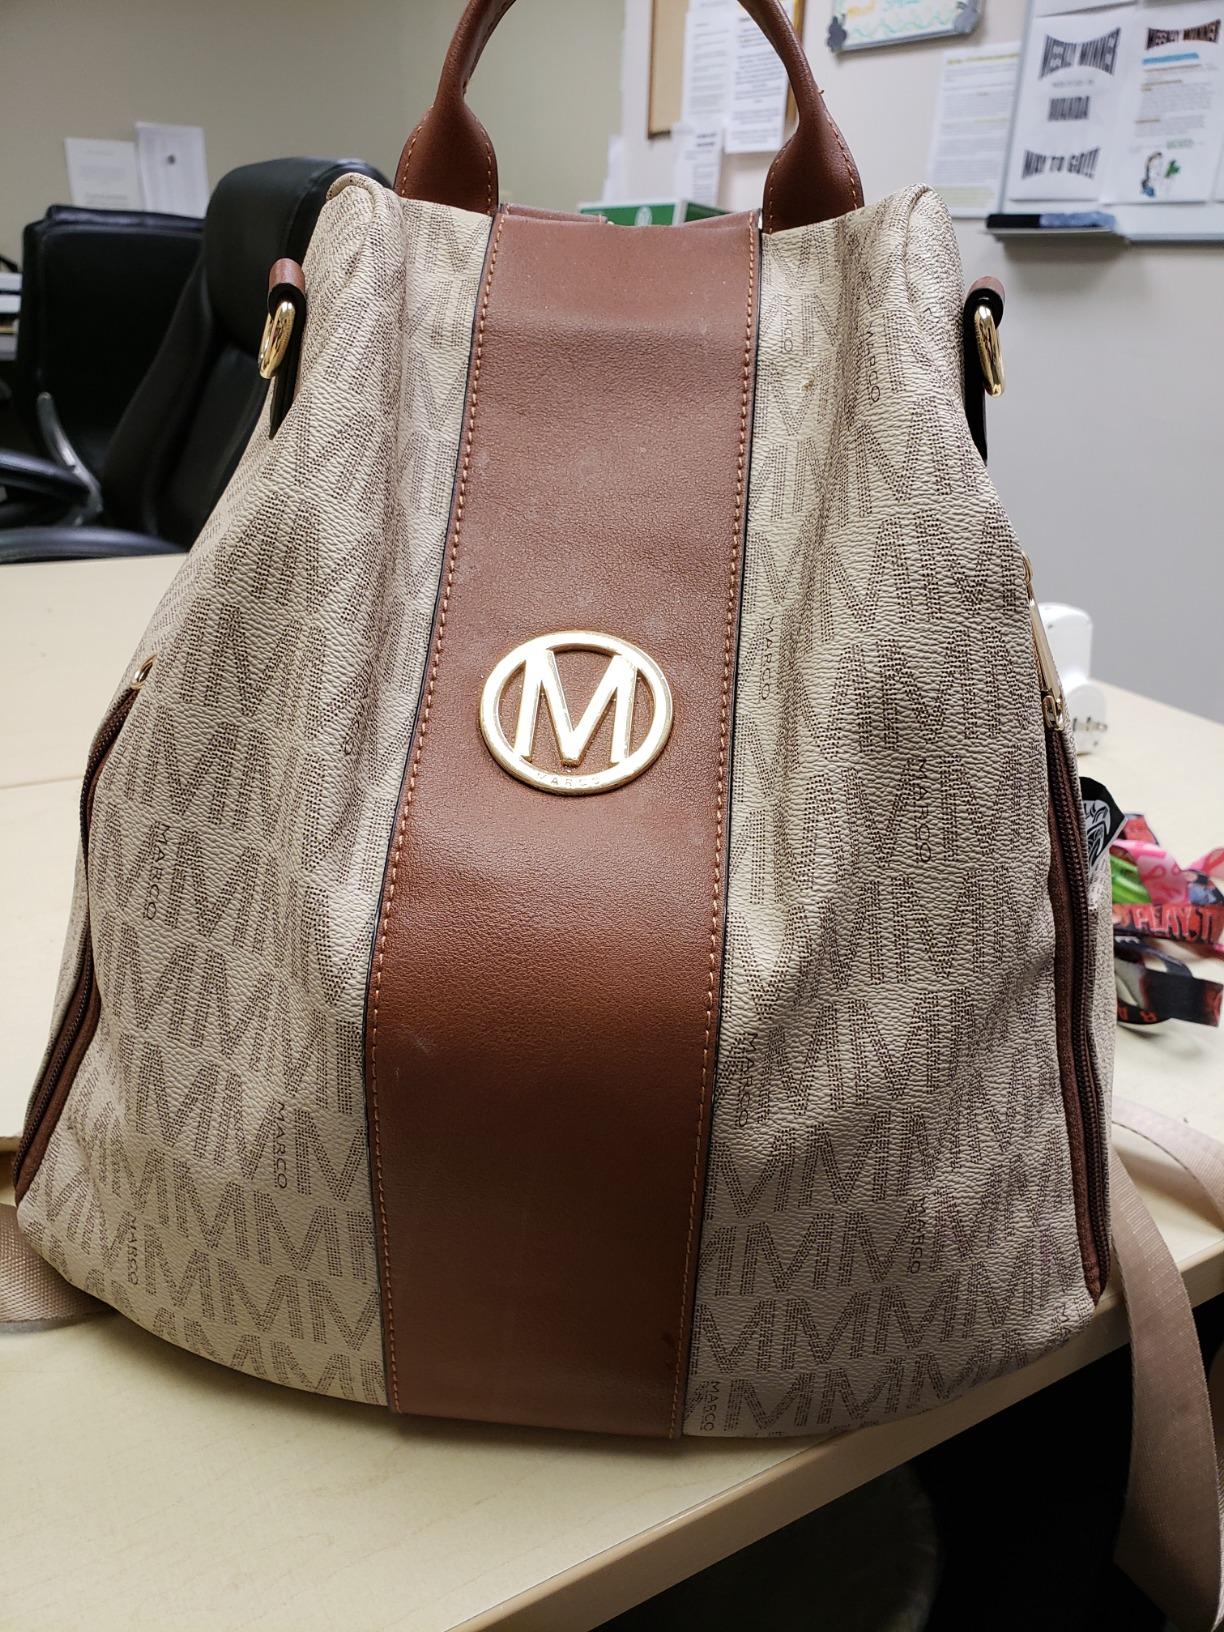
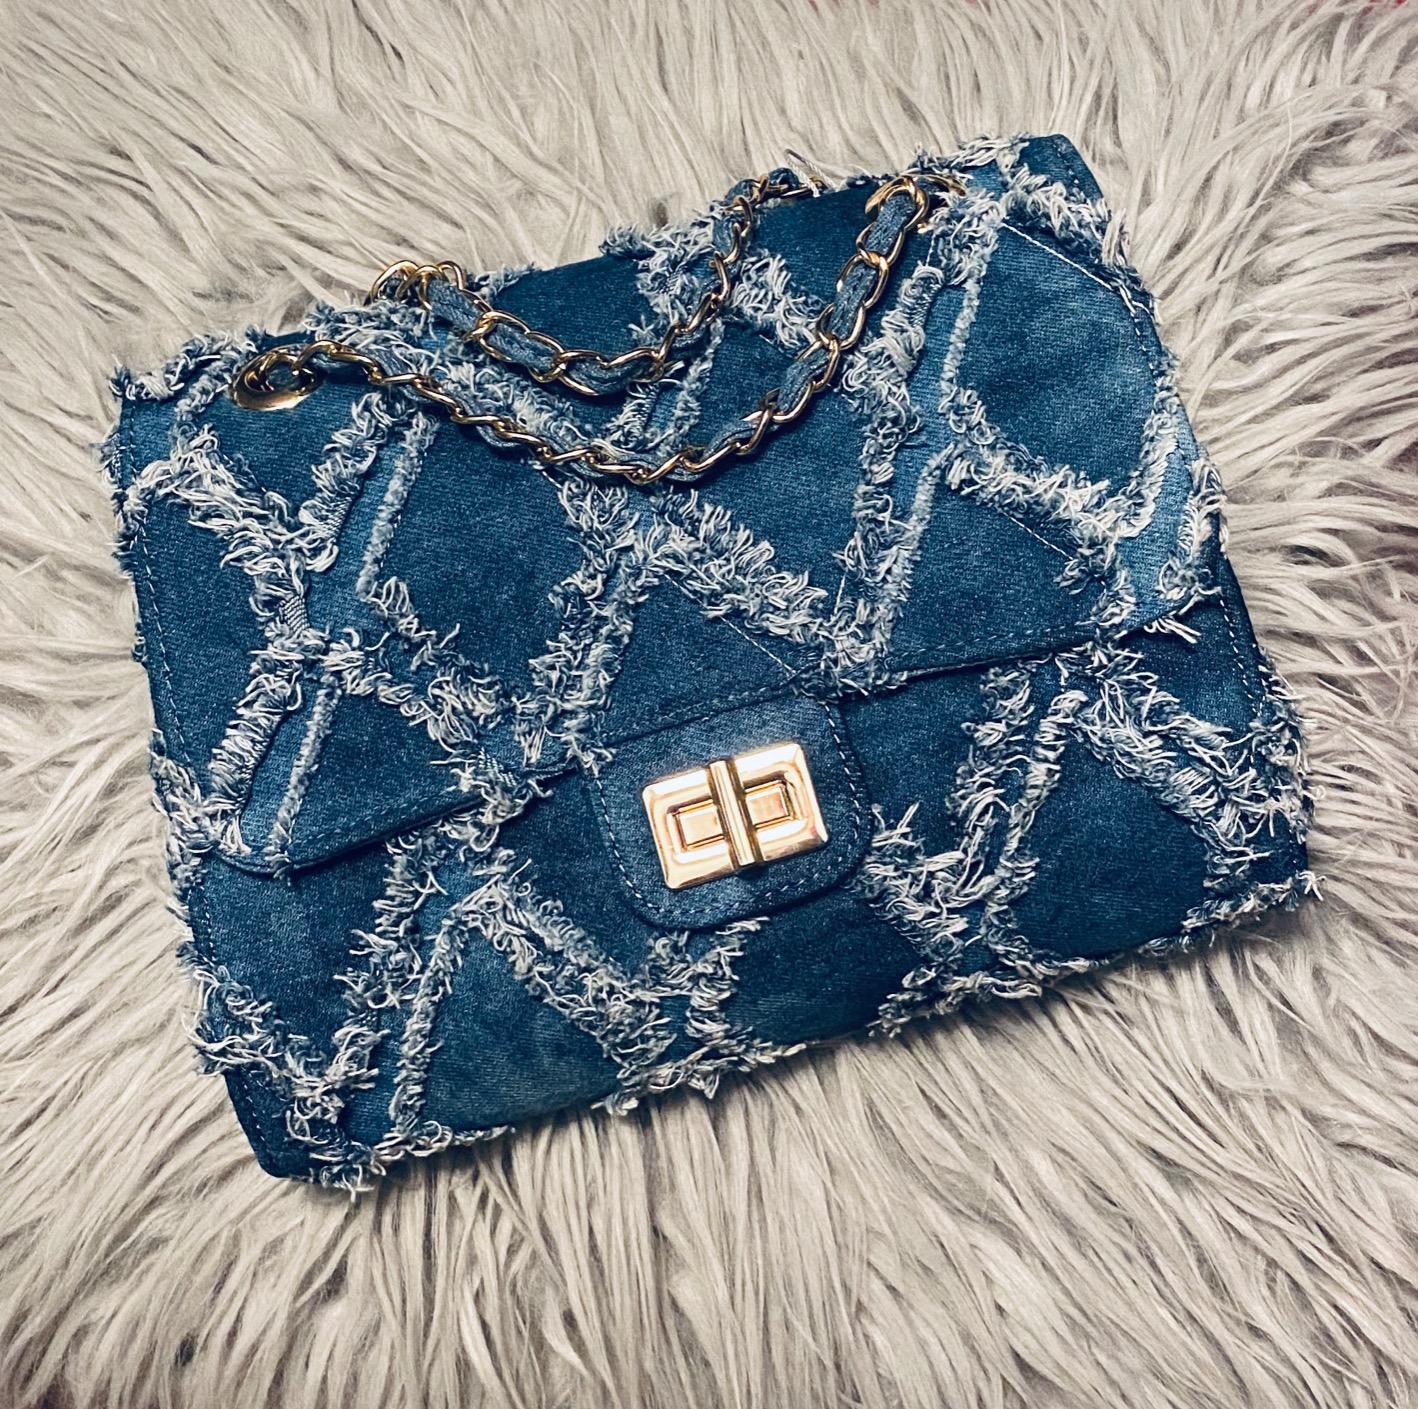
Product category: accessories_handbag
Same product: no